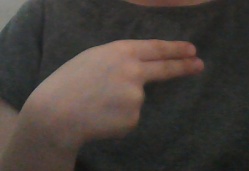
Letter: ain